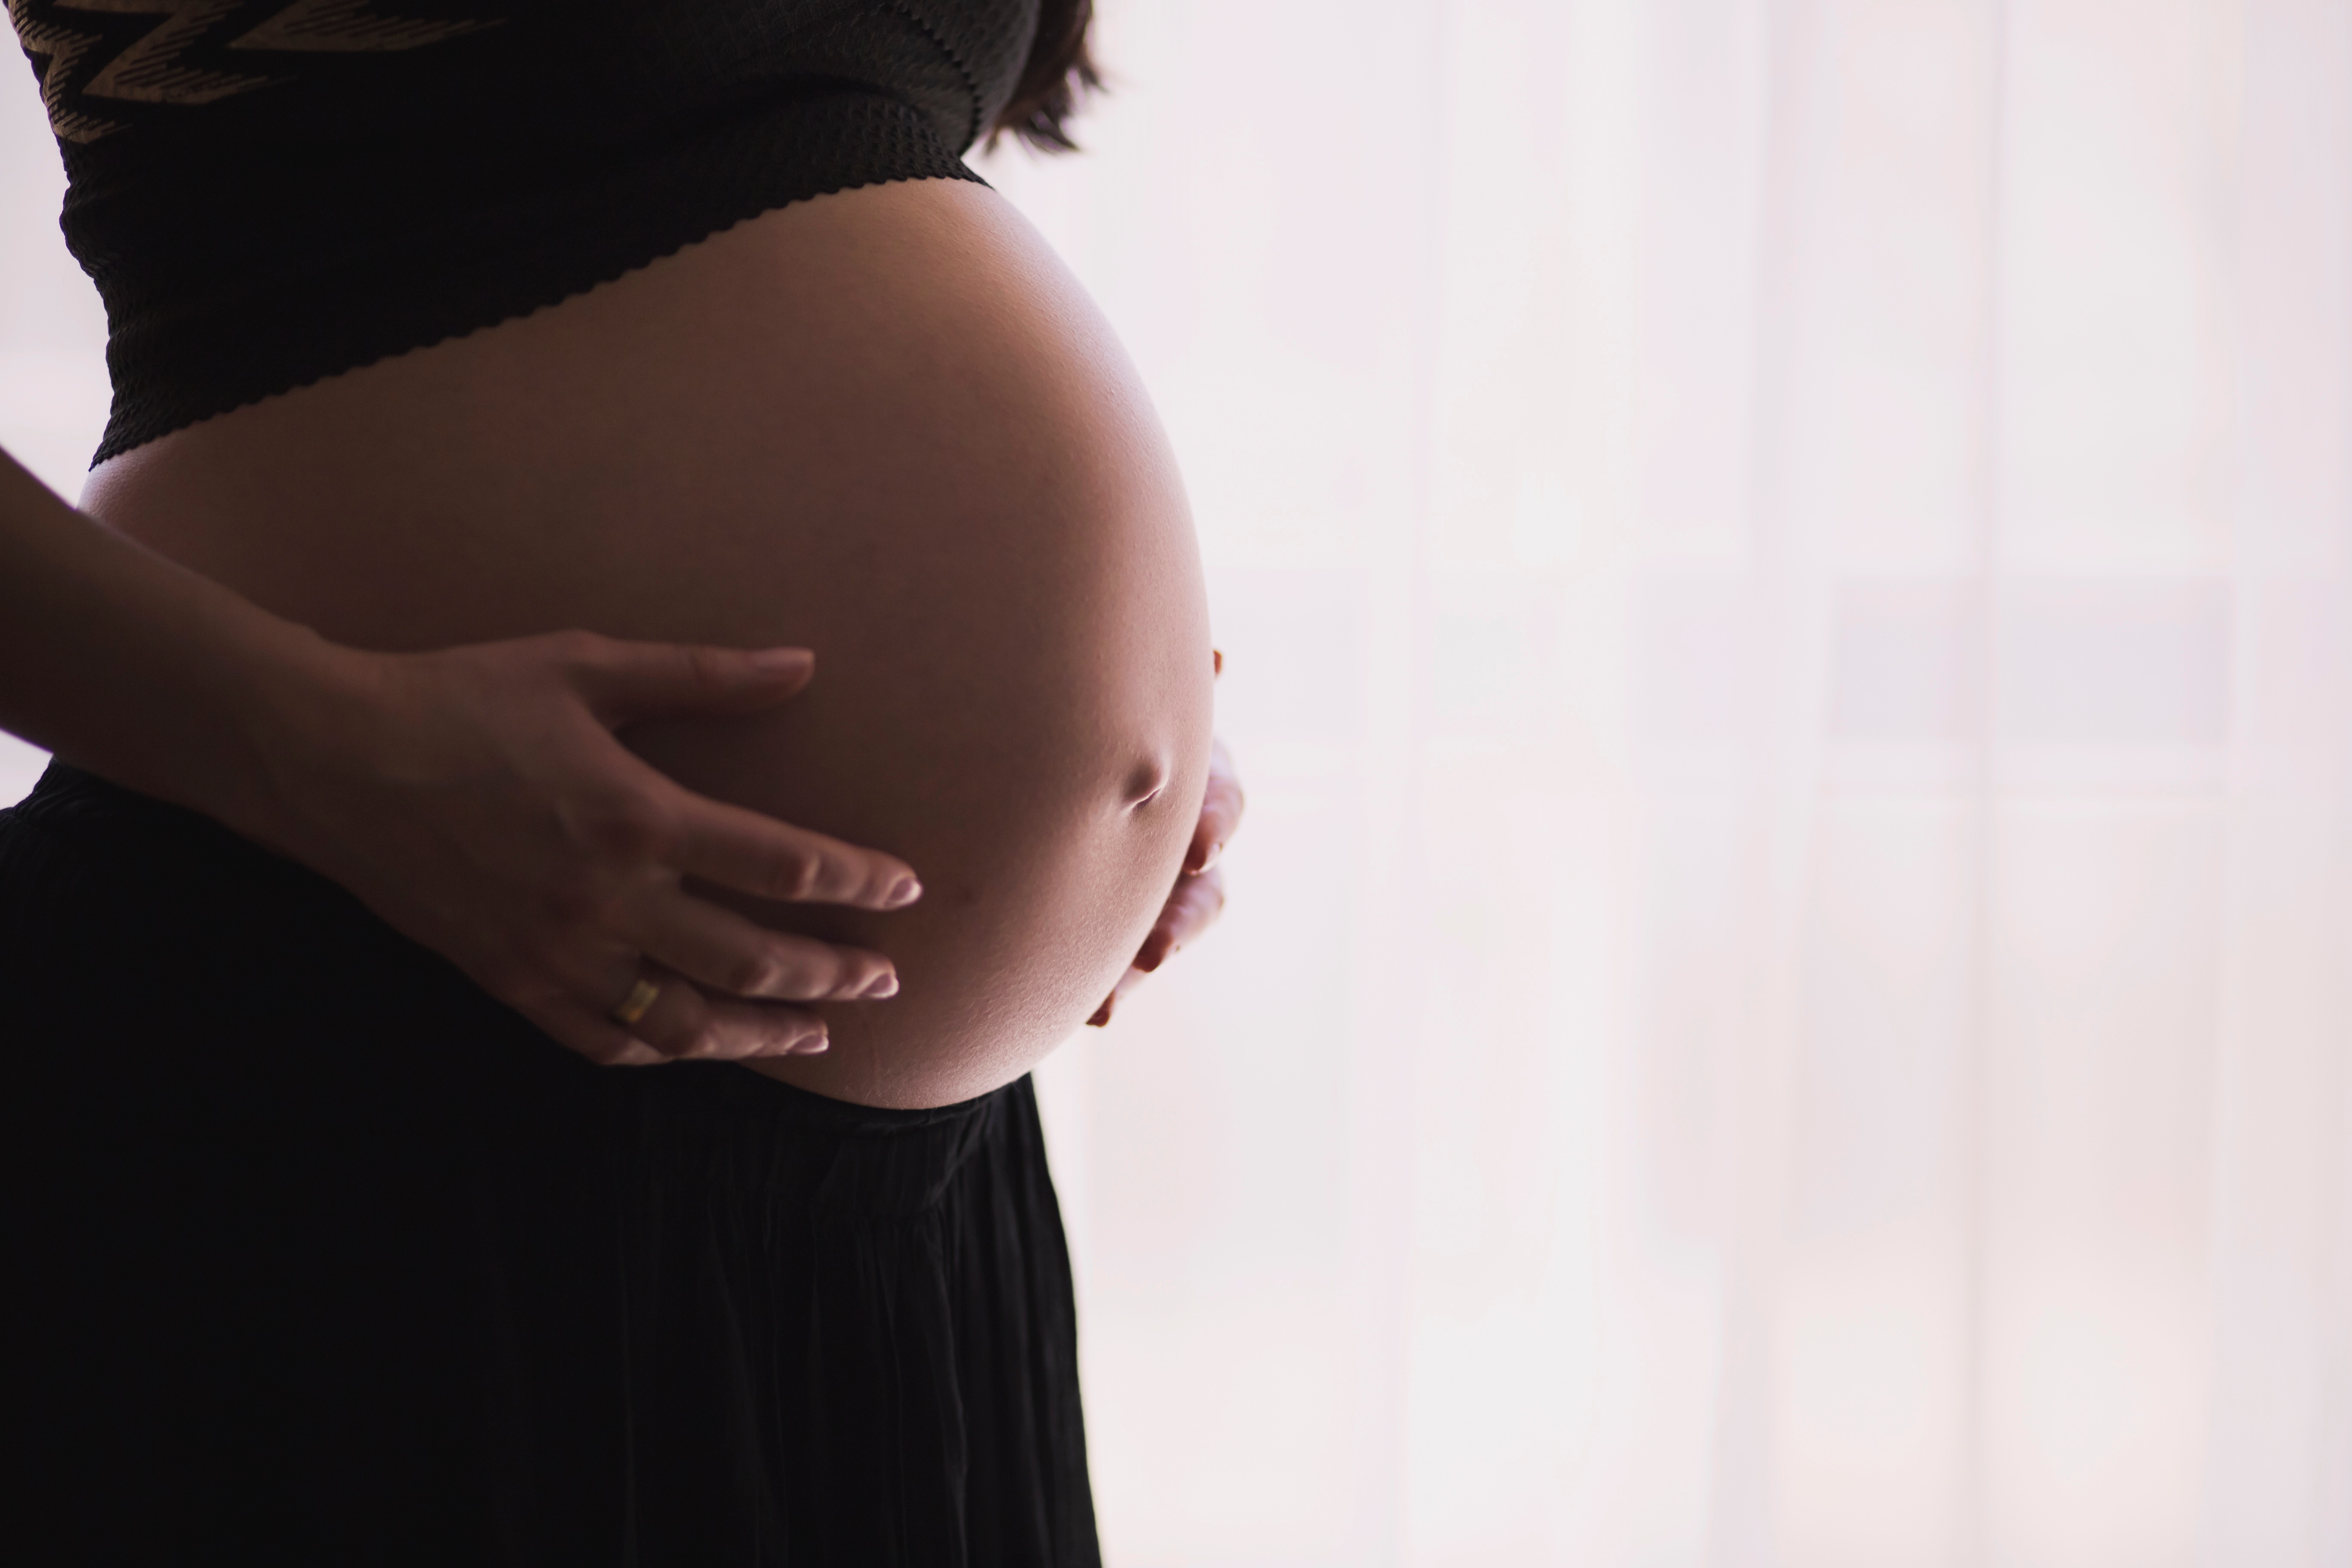
hand, person, girl, woman, photography, trunk, portrait, model, black, arm, pregnancy, human body, dress, mother, eye, photograph, skin, pregnant, beauty, interaction, abdomen, photo shoot, sense, portrait photography